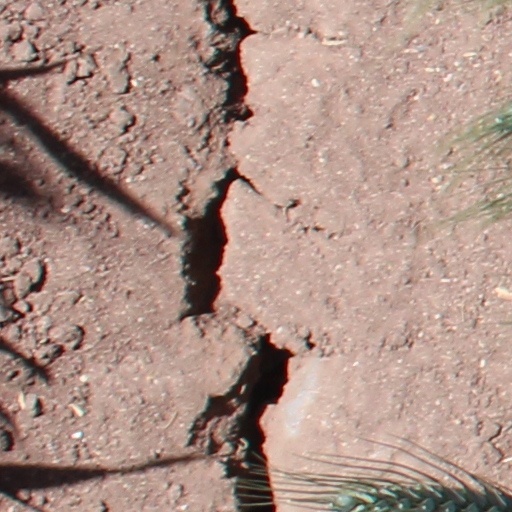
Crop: wheat